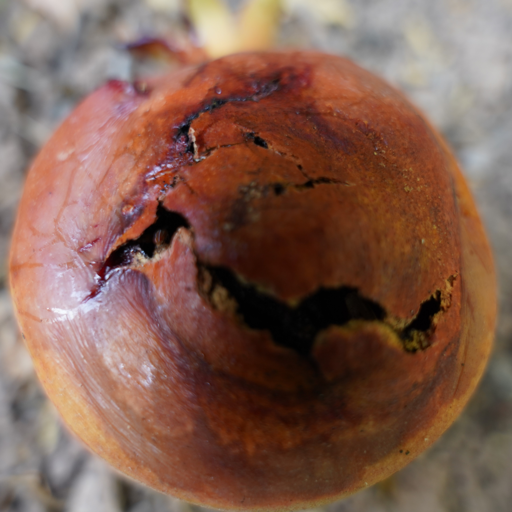
Label: Ectomyelois ceratoniae